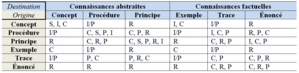
Grammaire des relations de MOT
Le langage de Modélisation par Objets Typés conçu par Gilbert Paquette en collaboration avec les chercheurs du centre de recherche LICEF, est un langage de représentation graphique et semi-formel de la connaissance.